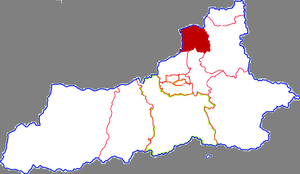
Le xian de Gaoling est un district administratif de la province du Shaanxi à l'est de la Chine. Il est placé sous la juridiction de la ville sous-provinciale de Xi'an.